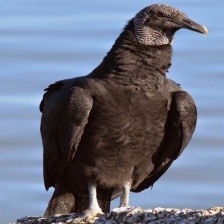
Species: BLACK VULTURE
Scientific name: CORAGYPS ATRATUS
ImageNet parent category: vulture